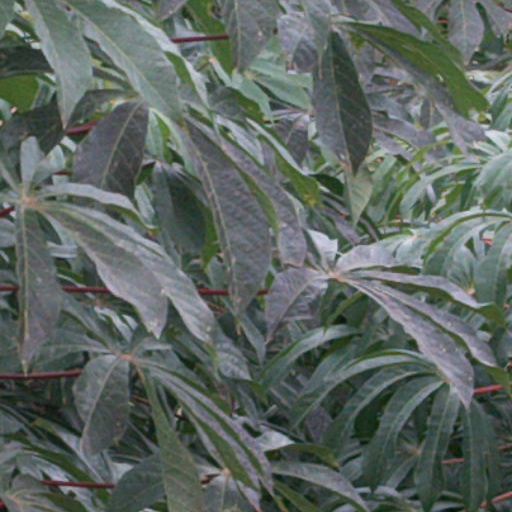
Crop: cassava